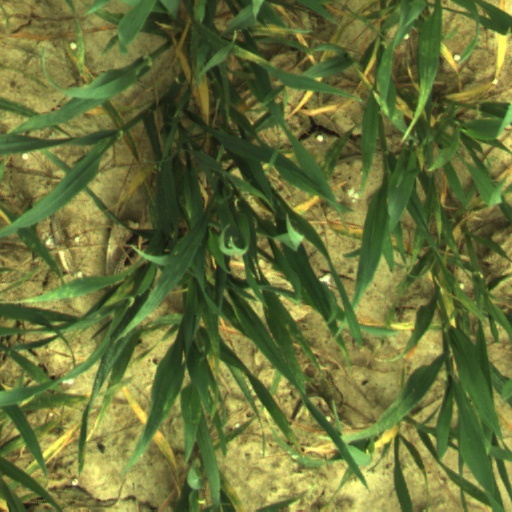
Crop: wheat